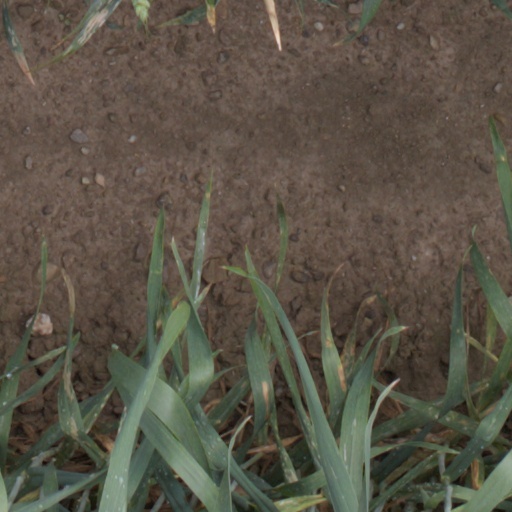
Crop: wheat